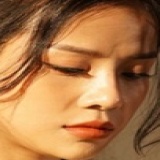
ca sĩ Thương Võ